Black cat

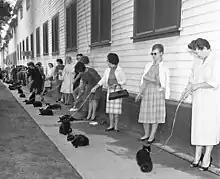
Casting call for black cats, Los Angeles, 1961. The studio was seeking cats for the Roger Corman movie "Tales of Terror".

The superstitions surrounding black cats vary from culture to culture, and black cats have positive associations in the Celtic nations and England, where a black cat crossing one's path is considered good luck. In 2014, the animal welfare organisation RSPCA stated that "in UK folklore, black cats symbolise good luck". Scottish lore holds that a black cat's arrival at a new home signifies prosperity, while Welsh lore states that a black cat brings good health: